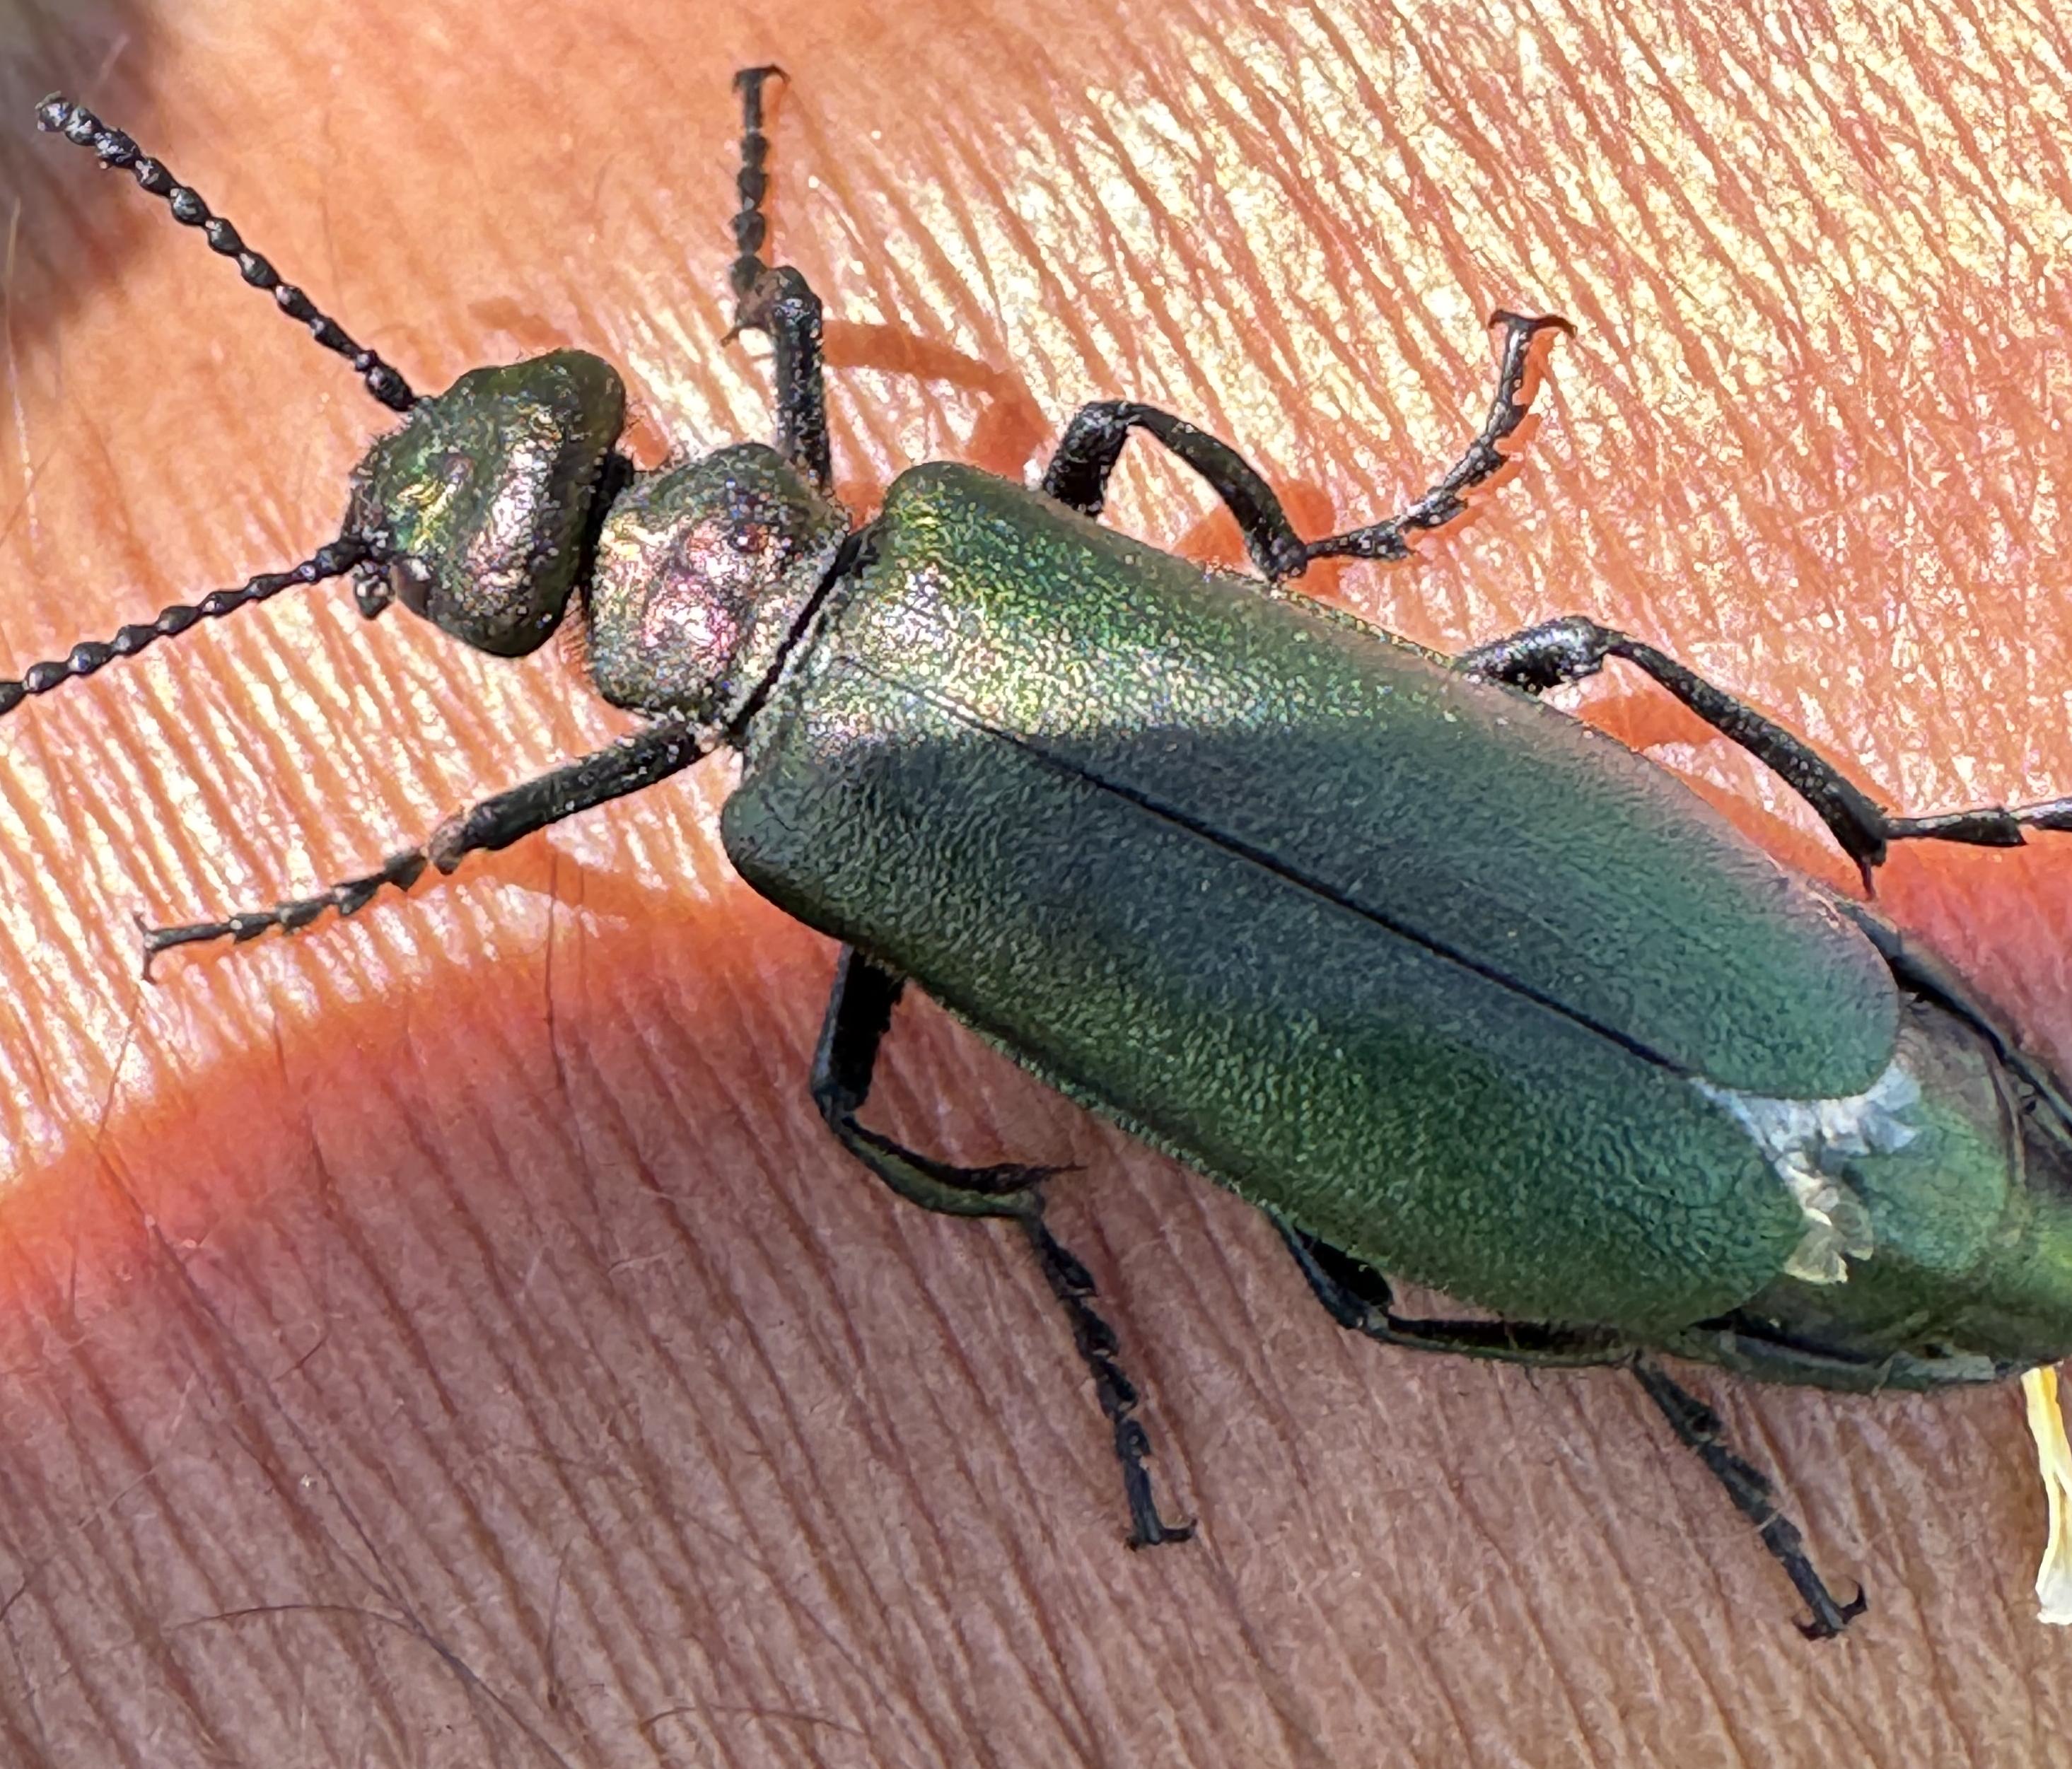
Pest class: occasional_pest